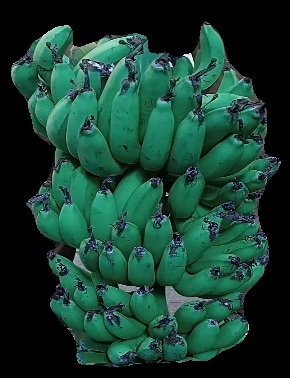
Variety: pachbale
Grade: grade3